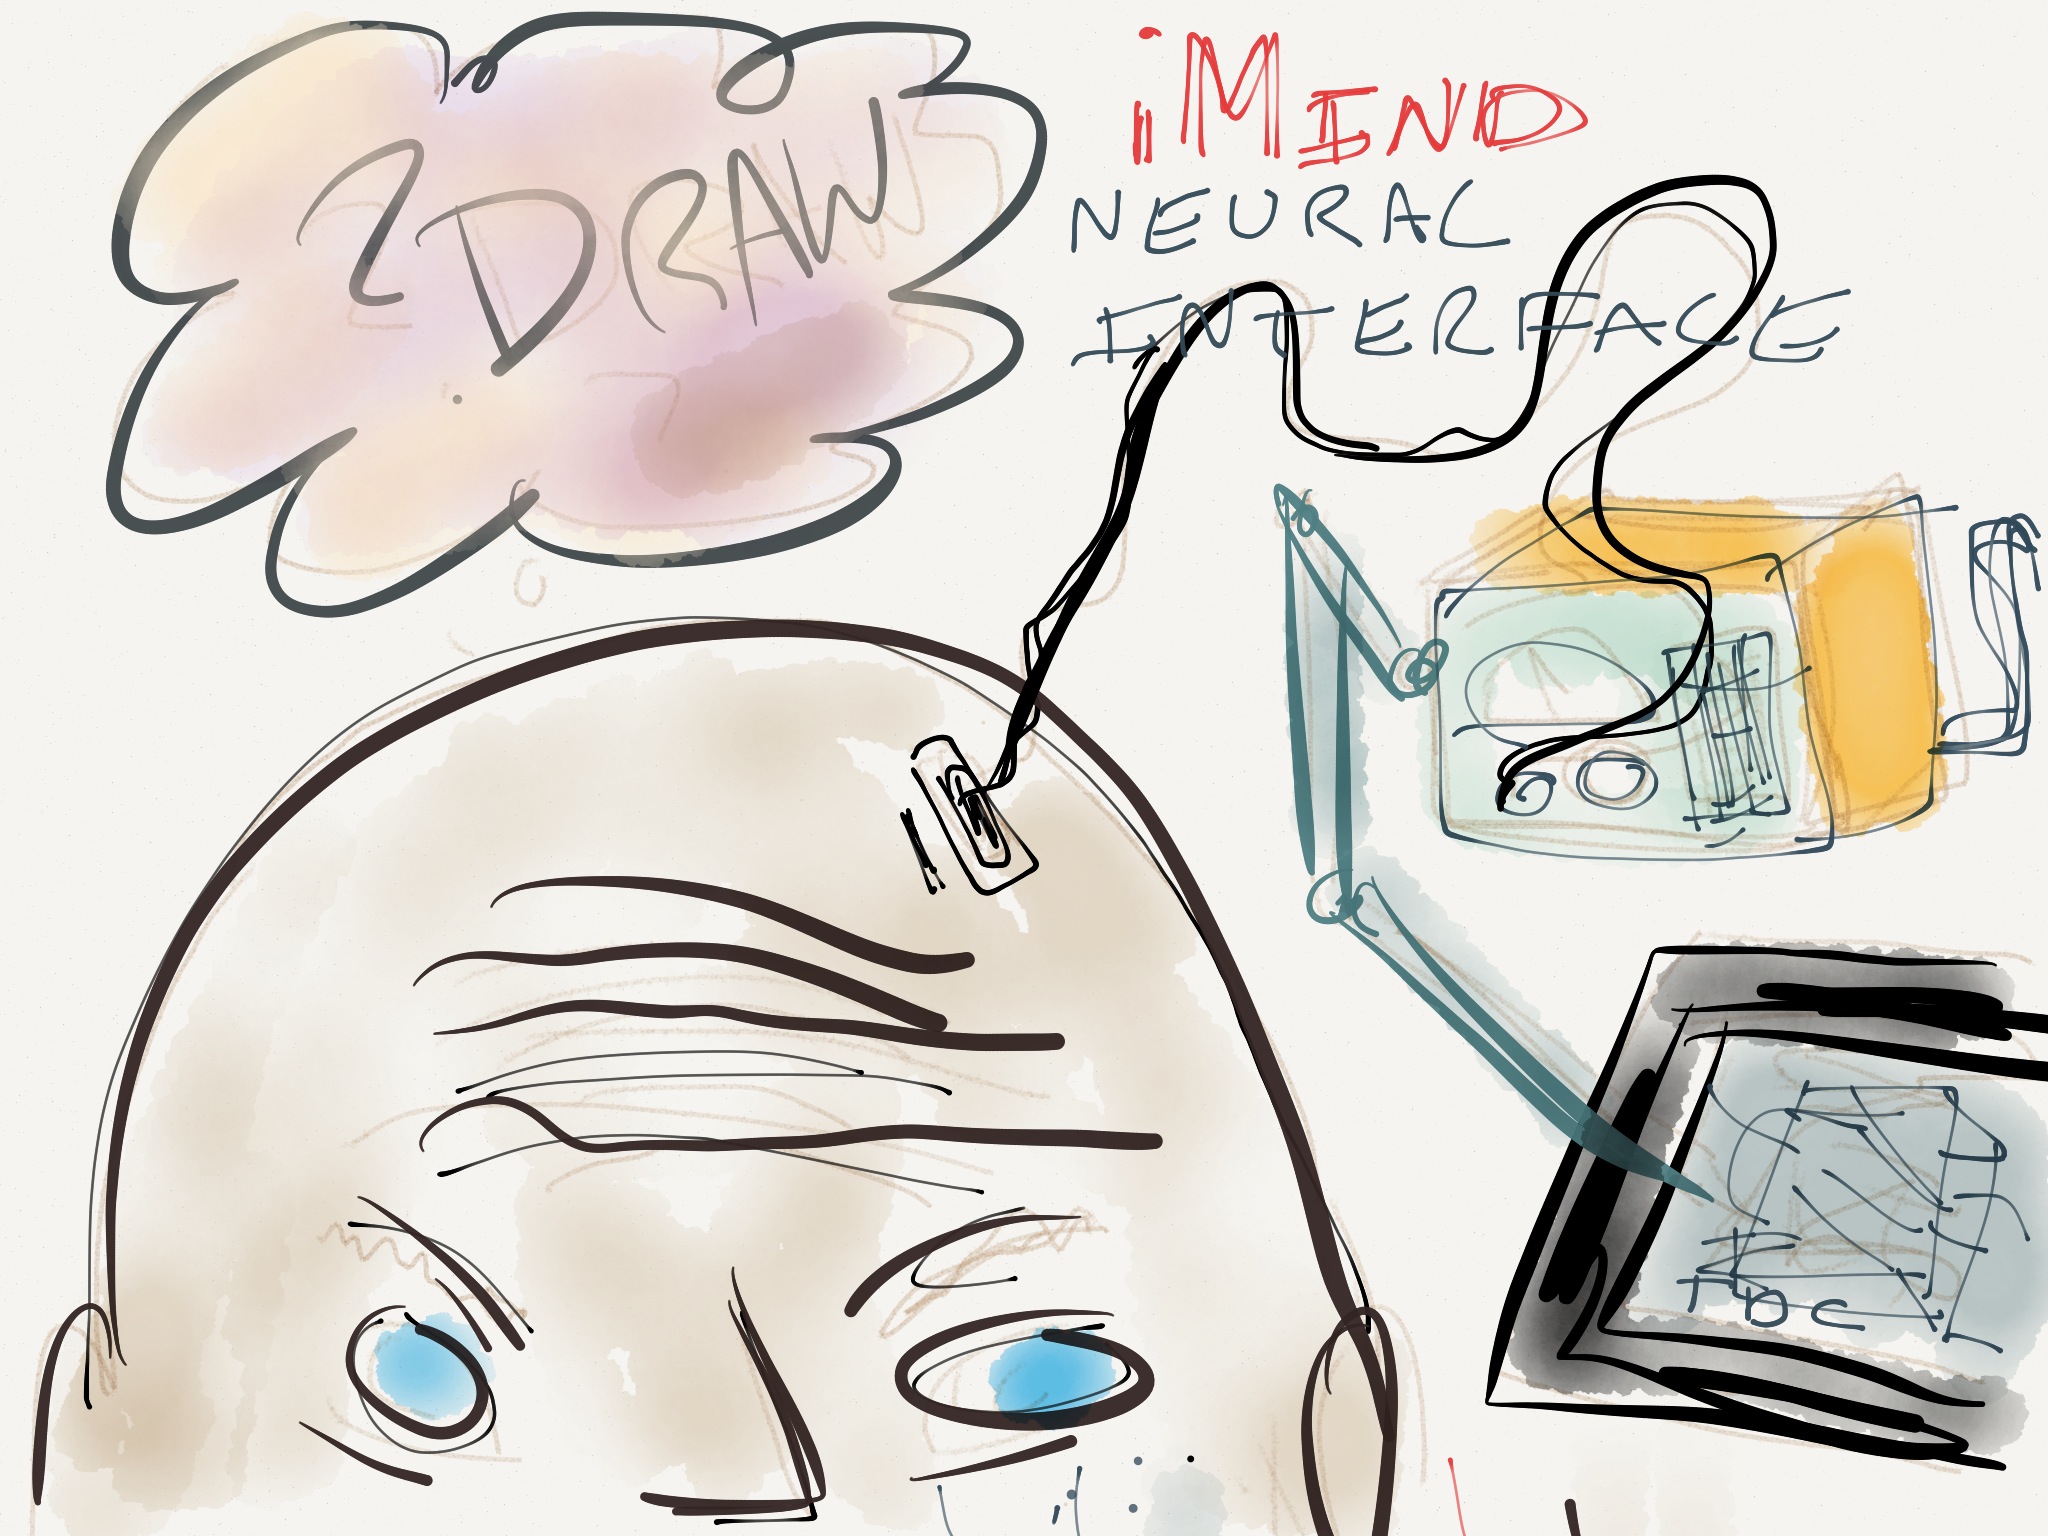
brand, human body, font, face, sketch, drawing, illustration, head, organ, dailycreate, cartoon, uploaded by flickrmobile, flickriosapp filter nofilter, tdc387